Morane-Saulnier MS.760 Paris

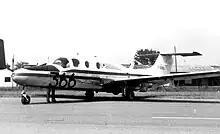
The sole MS.760C Paris III six-seat aircraft at the Paris Air Show in June 1967

On 18 July 1956, the French government requisitioned a batch of 50 aircraft, including 14 of which that were destined for the Navy, from Morane-Saulnier. The first plane was delivered on 9 February 1959 to Naval Air Station (N.A.S.) Dugny-Le Bourget, before going to the C.E.P.A. (directly translated as Aeronautical Practical Experiment Center - in English this would probably be "Flight Test Centre") in 1959–60, for the flight tests necessary to develop training programs and materials. The type was also purchased by several countries such as Brazil and Argentina; 36 planes were license-built by Fabrica Militar de Aviones (FMA) in Argentina. The MS.760B Paris II, with various systems improvements and integral fuel tanks in the leading edges of the wing, first flew on 12 December 1960.